Chicken tikka masala
Also known as:
ar - Arabic: دجاج تكة مصالحة
bn - Bangla: চিকেন টিক্কা মাসালা
ceb - Cebuano: Ṭikka-masālā nga manok
cs - Czech: Kuřecí tikka masala
da - Danish: Tikka Masala
de - German: Chicken tikka masala
en-simple - Simple English: Chicken tikka masala
es - Spanish: Pollo tikka masala
eu - Basque: Oilasko tikka masala
fa - Persian: چیکن تکه مصالح
fi - Finnish: Kana tikka masala
fr - French: Poulet tikka masala
he - Hebrew: עוף טיקה מסאלה
id - Indonesian: Ayam tikka masala
it - Italian: Chicken tikka masala
ja - Japanese: チキンティッカマサラ
jv - Javanese: Pitik tikka masala
ko - Korean: 치킨 티카 마살라
la - Latin: Chicken tikka masala
nb - Norwegian Bokmål: Chicken tikka masala
nl - Dutch: Chicken tikka masala
nn - Norwegian Nynorsk: Chicken tikka masala
pl - Polish: Kurczak tikka masala
pt - Portuguese: Frango tikka masala
ru - Russian: Курица тикка масала
sco - Scots: Chicken tikka masala
sv - Swedish: Chicken tikka masala
th - Thai: ไก่ทิกก้ามาซาล่า
tr - Turkish: Tavuk tikka masala
uk - Ukrainian: Курка тікка масала
uz - Uzbek: Tikka masala tovuqi
vi - Vietnamese: Gà Tikka Masala
yue - Cantonese: 瑪莎拉雞
zh - Chinese: 香料烤雞咖哩
Category: stew (curry)
Cuisine: Indian Subcontinent, British
Associated cuisines: Indian Subcontinent, British
Area: United Kingdom
Countries: United Kingdom, Afghanistan, Bangladesh, Bhutan, India, Maldives, Nepal, Pakistan, Sri Lanka
Region: Southern Asia Northern Europe

The stew consists of roasted marinated chicken chunks in a spiced sauce.

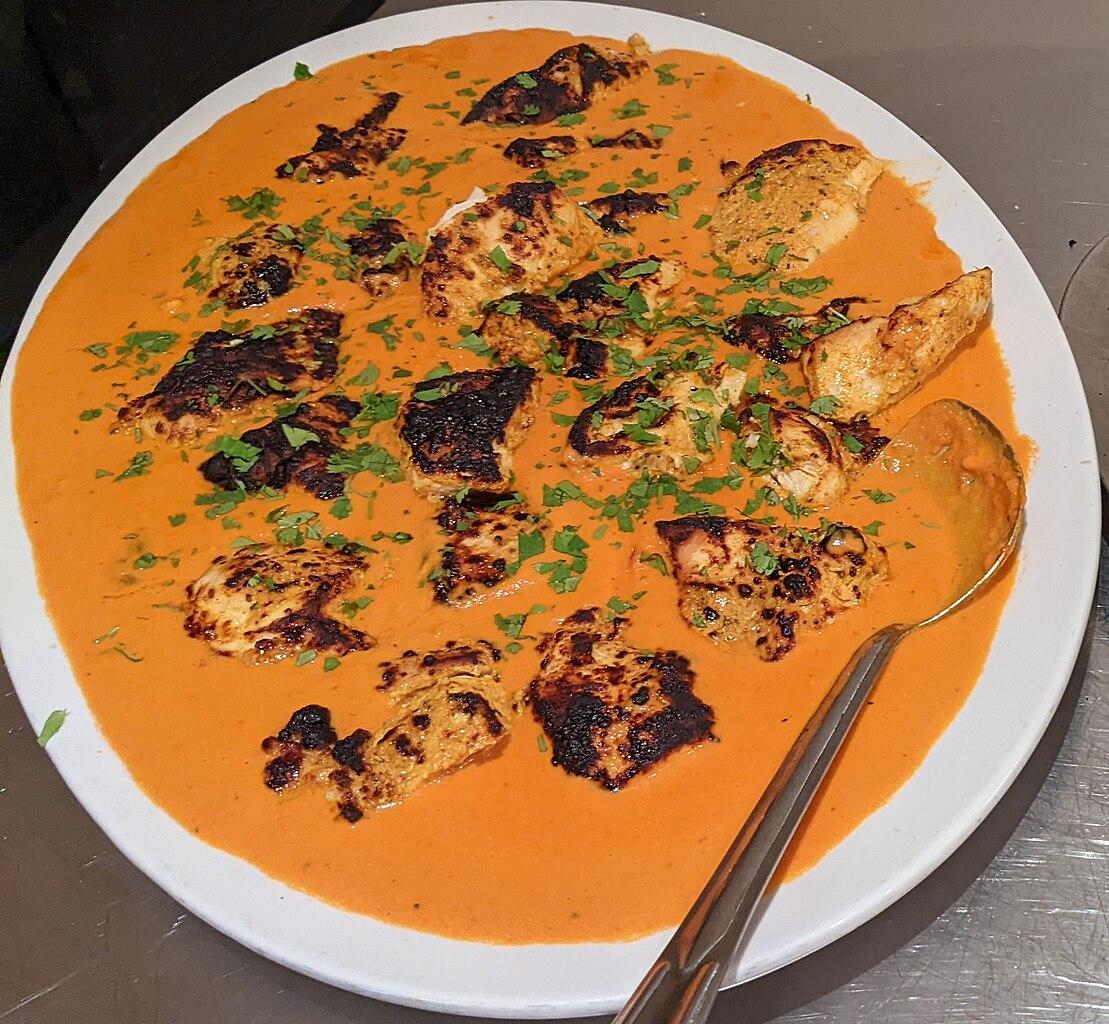
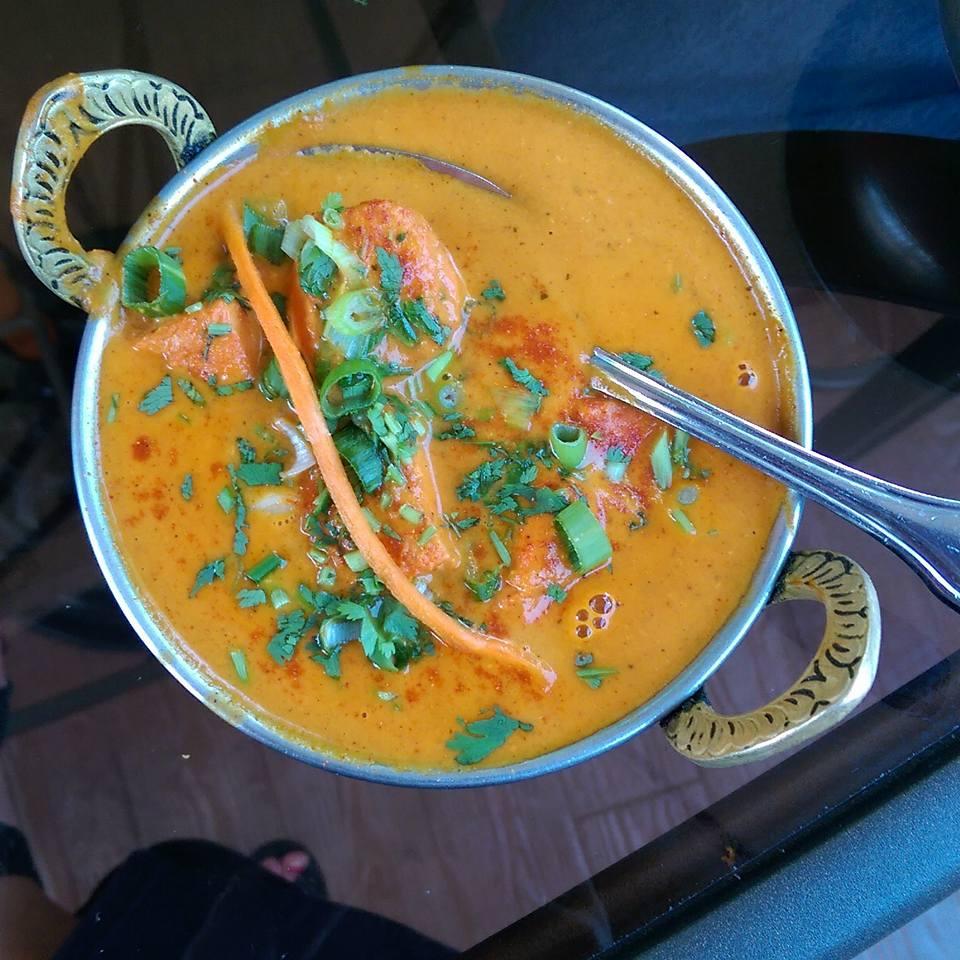
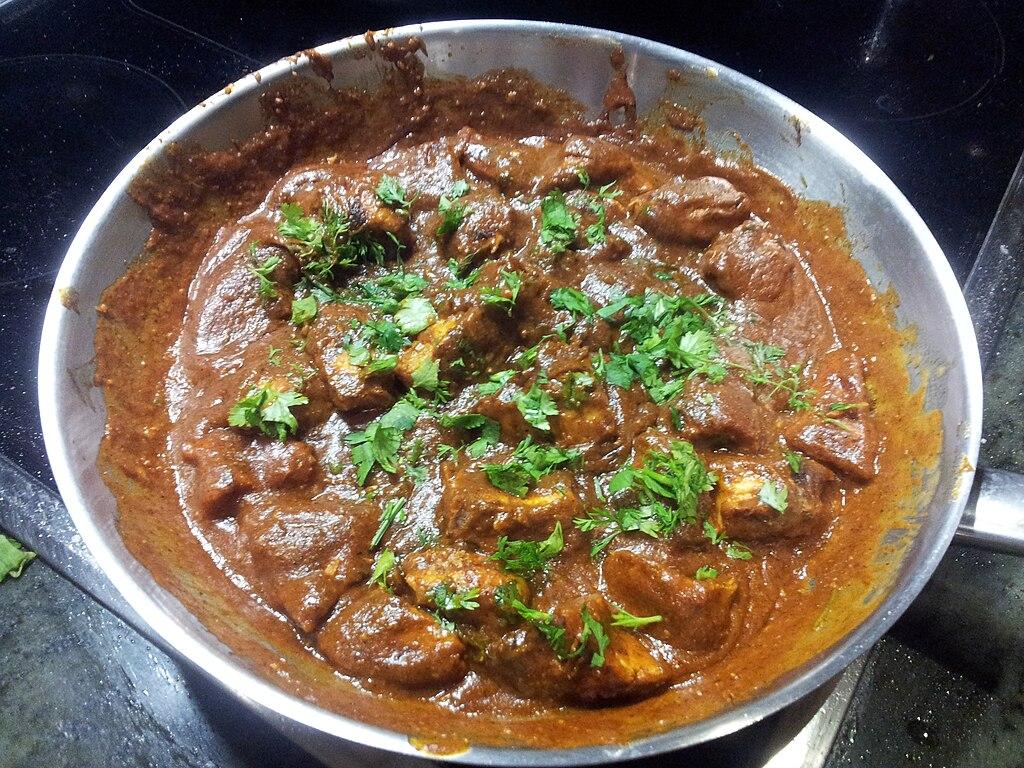
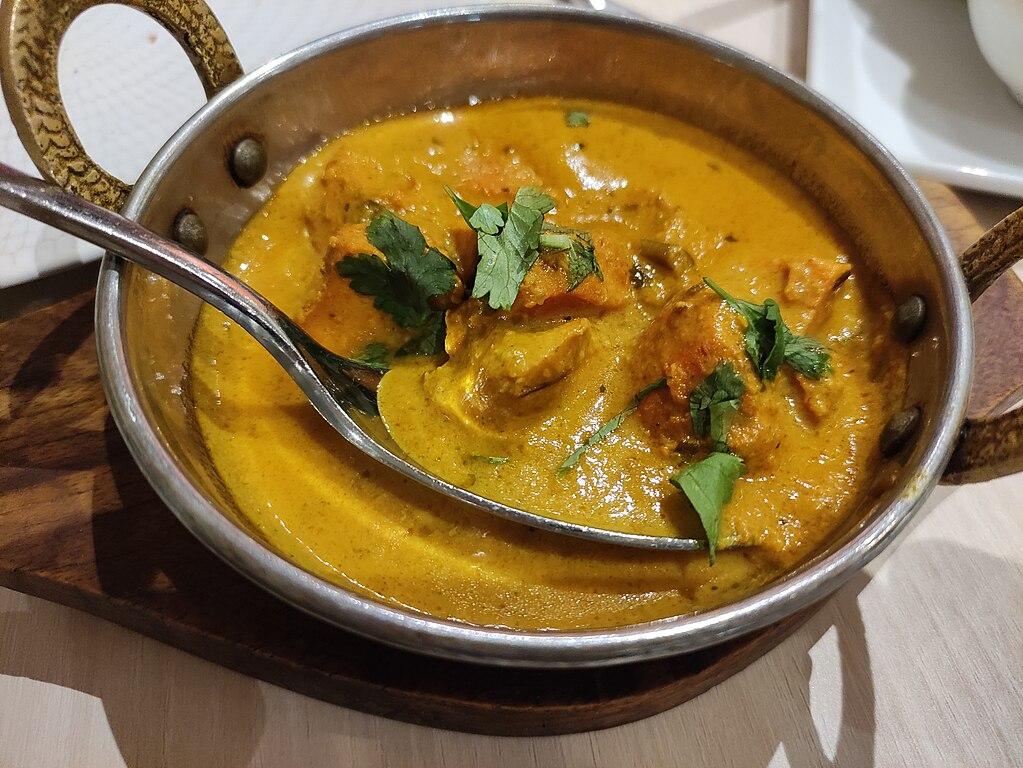
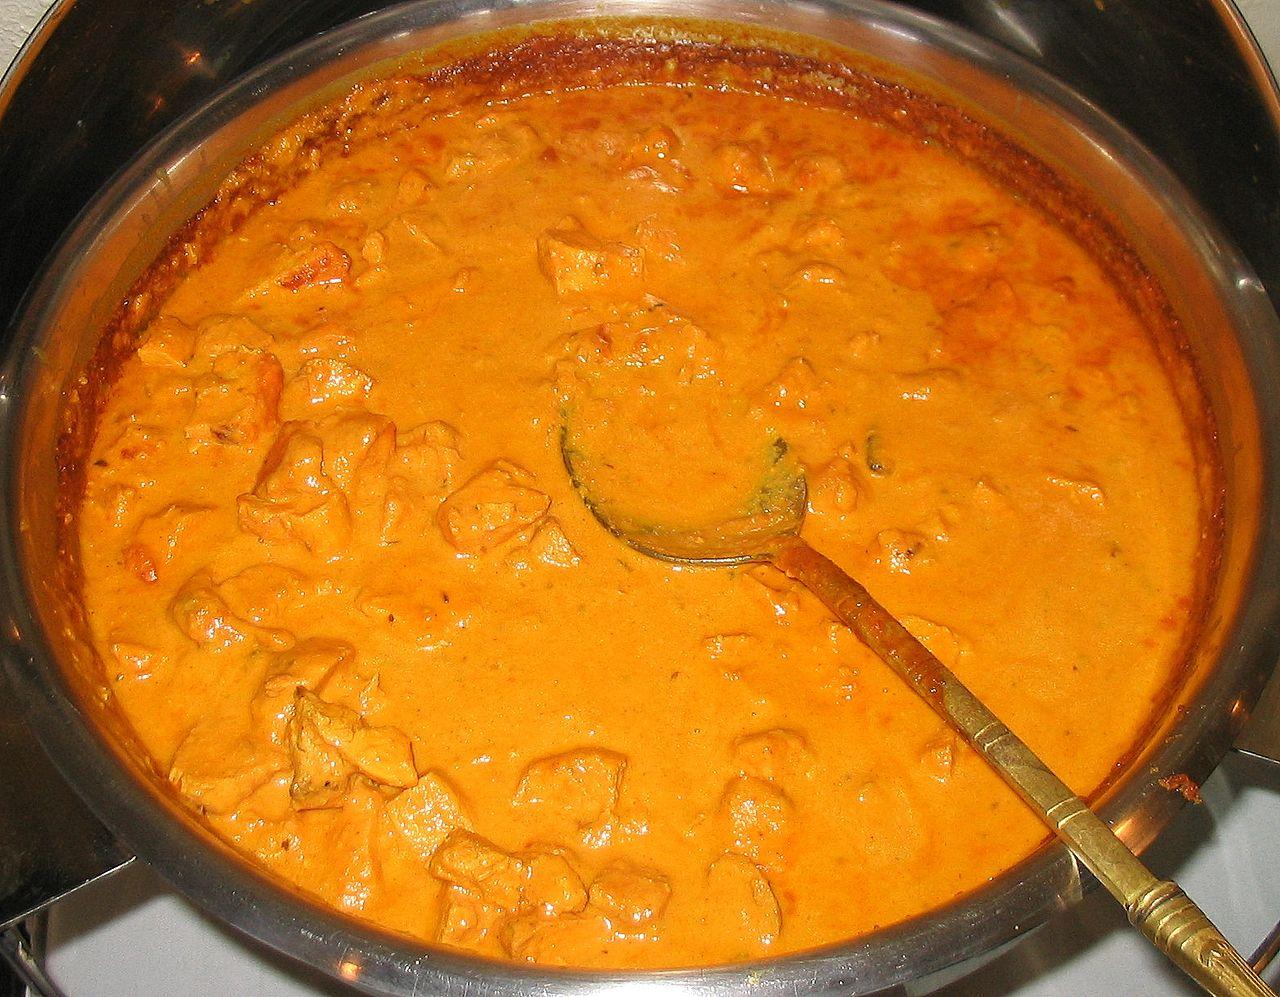
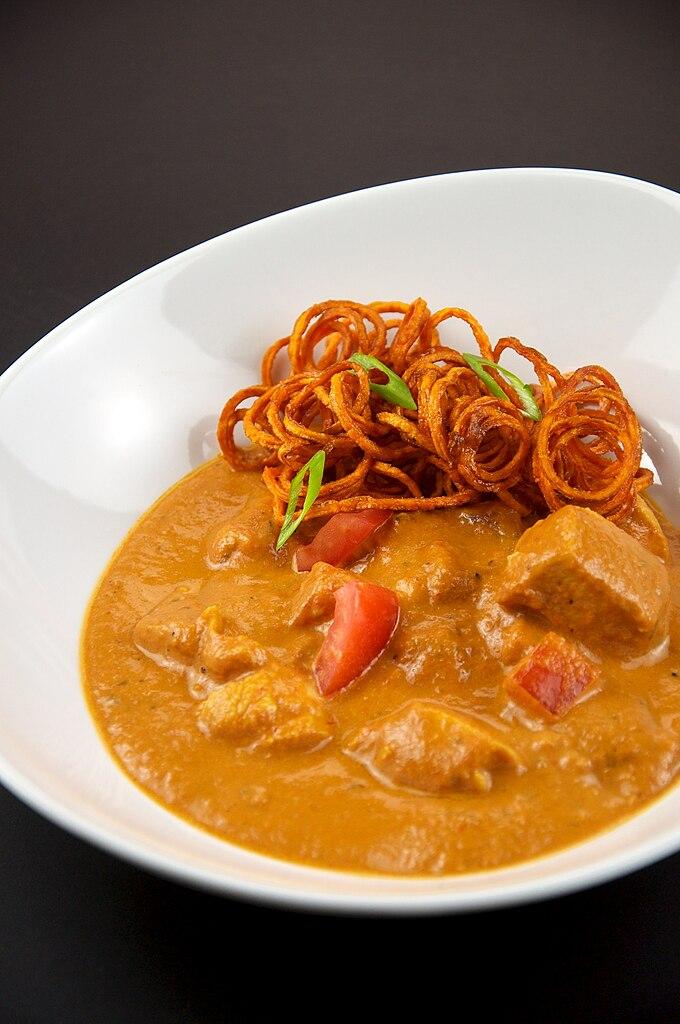